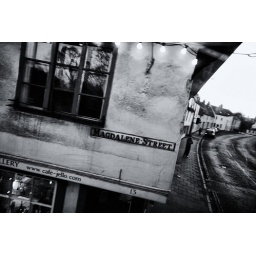
Taken from a bus window in Cambridge